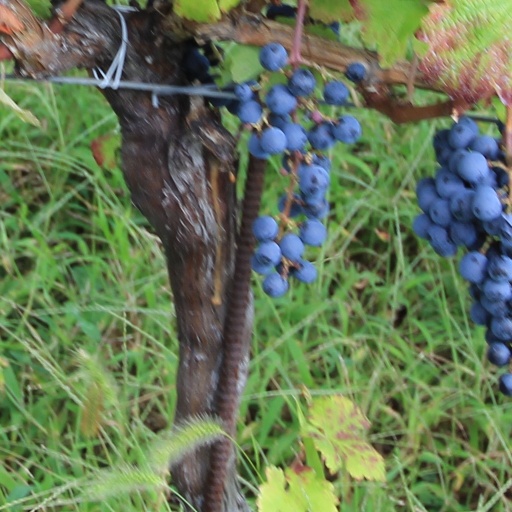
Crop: grape